Golden Triangle (Southeast Asia)

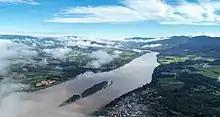
Aerial view of the Mekong at tripoint

In the late 1940s, as the Chinese Communist Party gained power, it ordered ten million addicts into compulsory treatment, had dealers executed, and opium-producing regions planted with new crops. Consequently, opium production shifted south of the Chinese border into the Golden Triangle region.